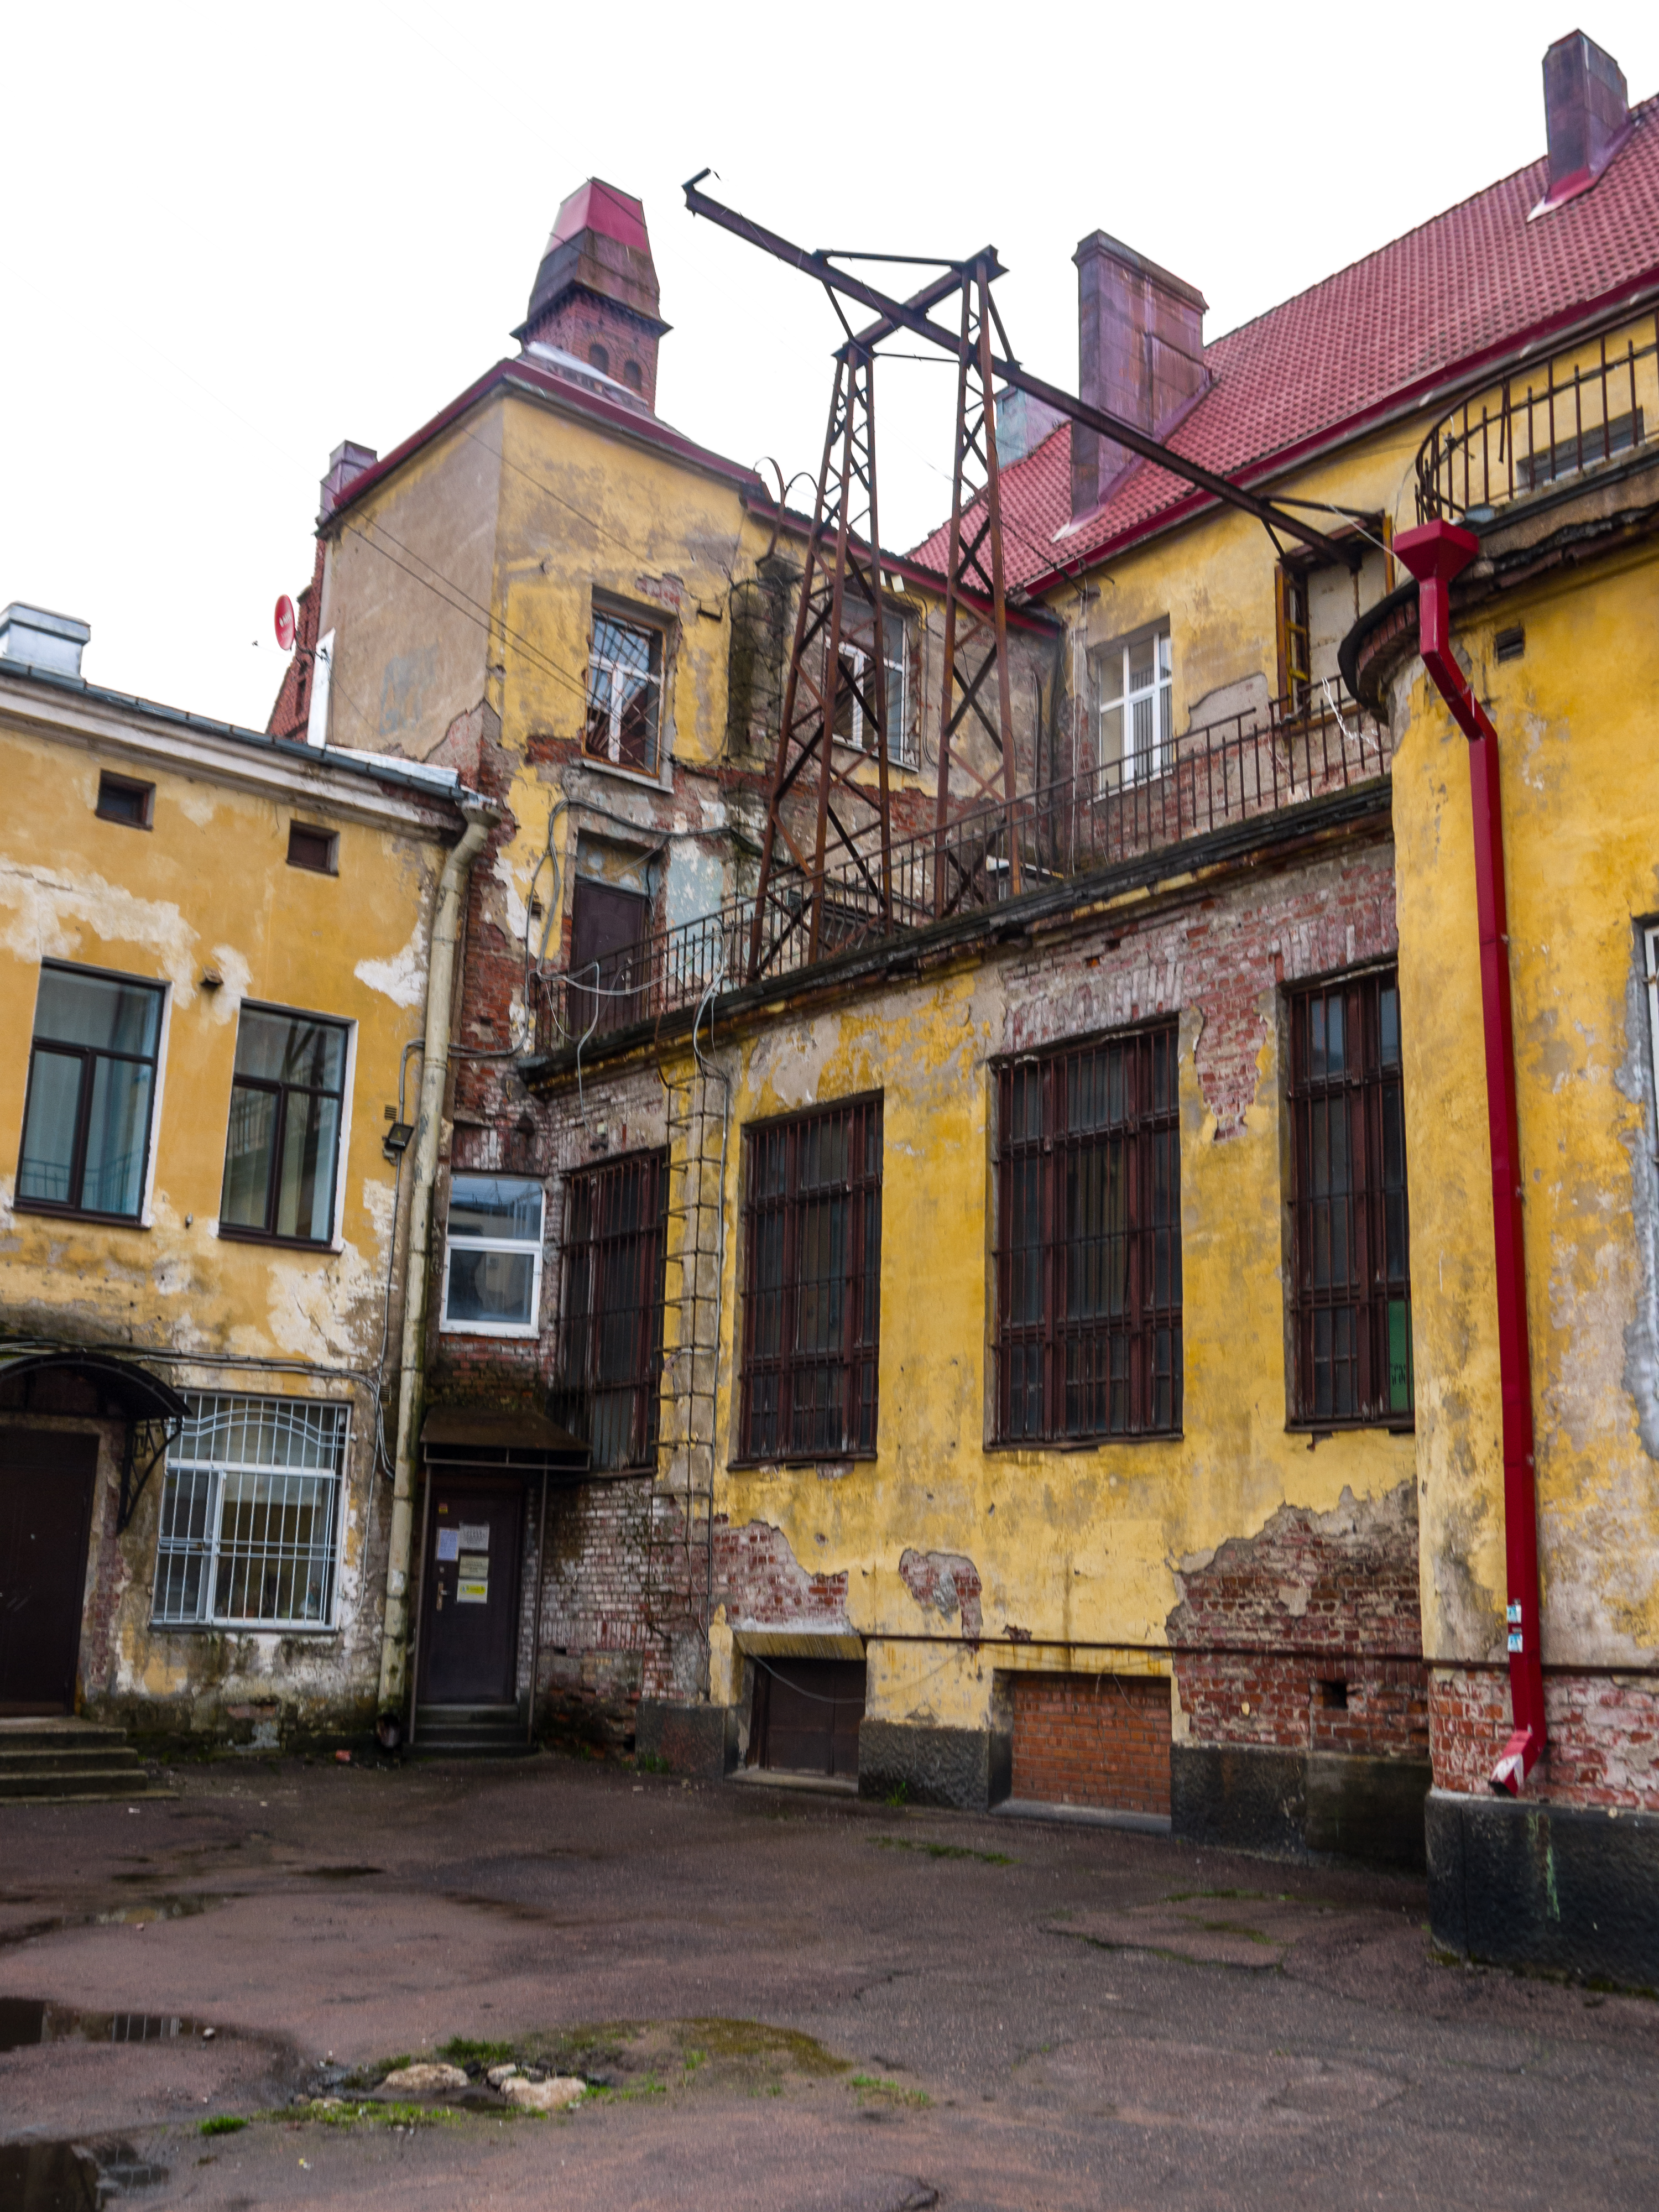
image, sky, window, property, building, road surface, fixture, wood, neighbourhood, street light, brickwork, brick, door, residential area, plant, city, facade, roof, road, house, human settlement, mixed use, tree, street, cobblestone, sash window, history, apartment, medieval architecture, village, suburb, home, wire, light fixture, electricity, tourism, pole, downtown, arch, urban design, metal, flooring, almshouse, rain gutter, estate, chimney, lane, alley, transport, cottage, canal, electrical supply